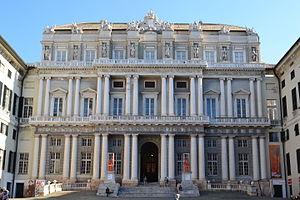
Le Palazzo Ducale di Genova ou encore Pâxo est un palais, donnant sur la Piazza Matteotti de la ville de Gênes, qui a été pendant des siècles le Siège du gouvernement de la République de Gênes.